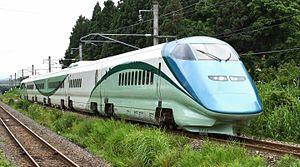
Les Shinkansen série E3 sont des rames automotrices électriques à grande vitesse appartenant à la JR East et exploitées depuis 1997 sur les lignes Shinkansen Tōhoku et Yamagata au Japon. Elles ont également circulé sur la ligne Shinkansen Akita.